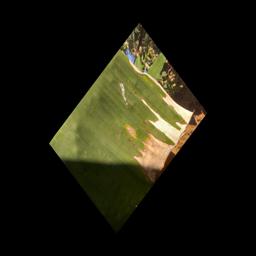
Label: MALBHOG LEAF